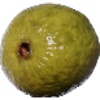
Label: guava